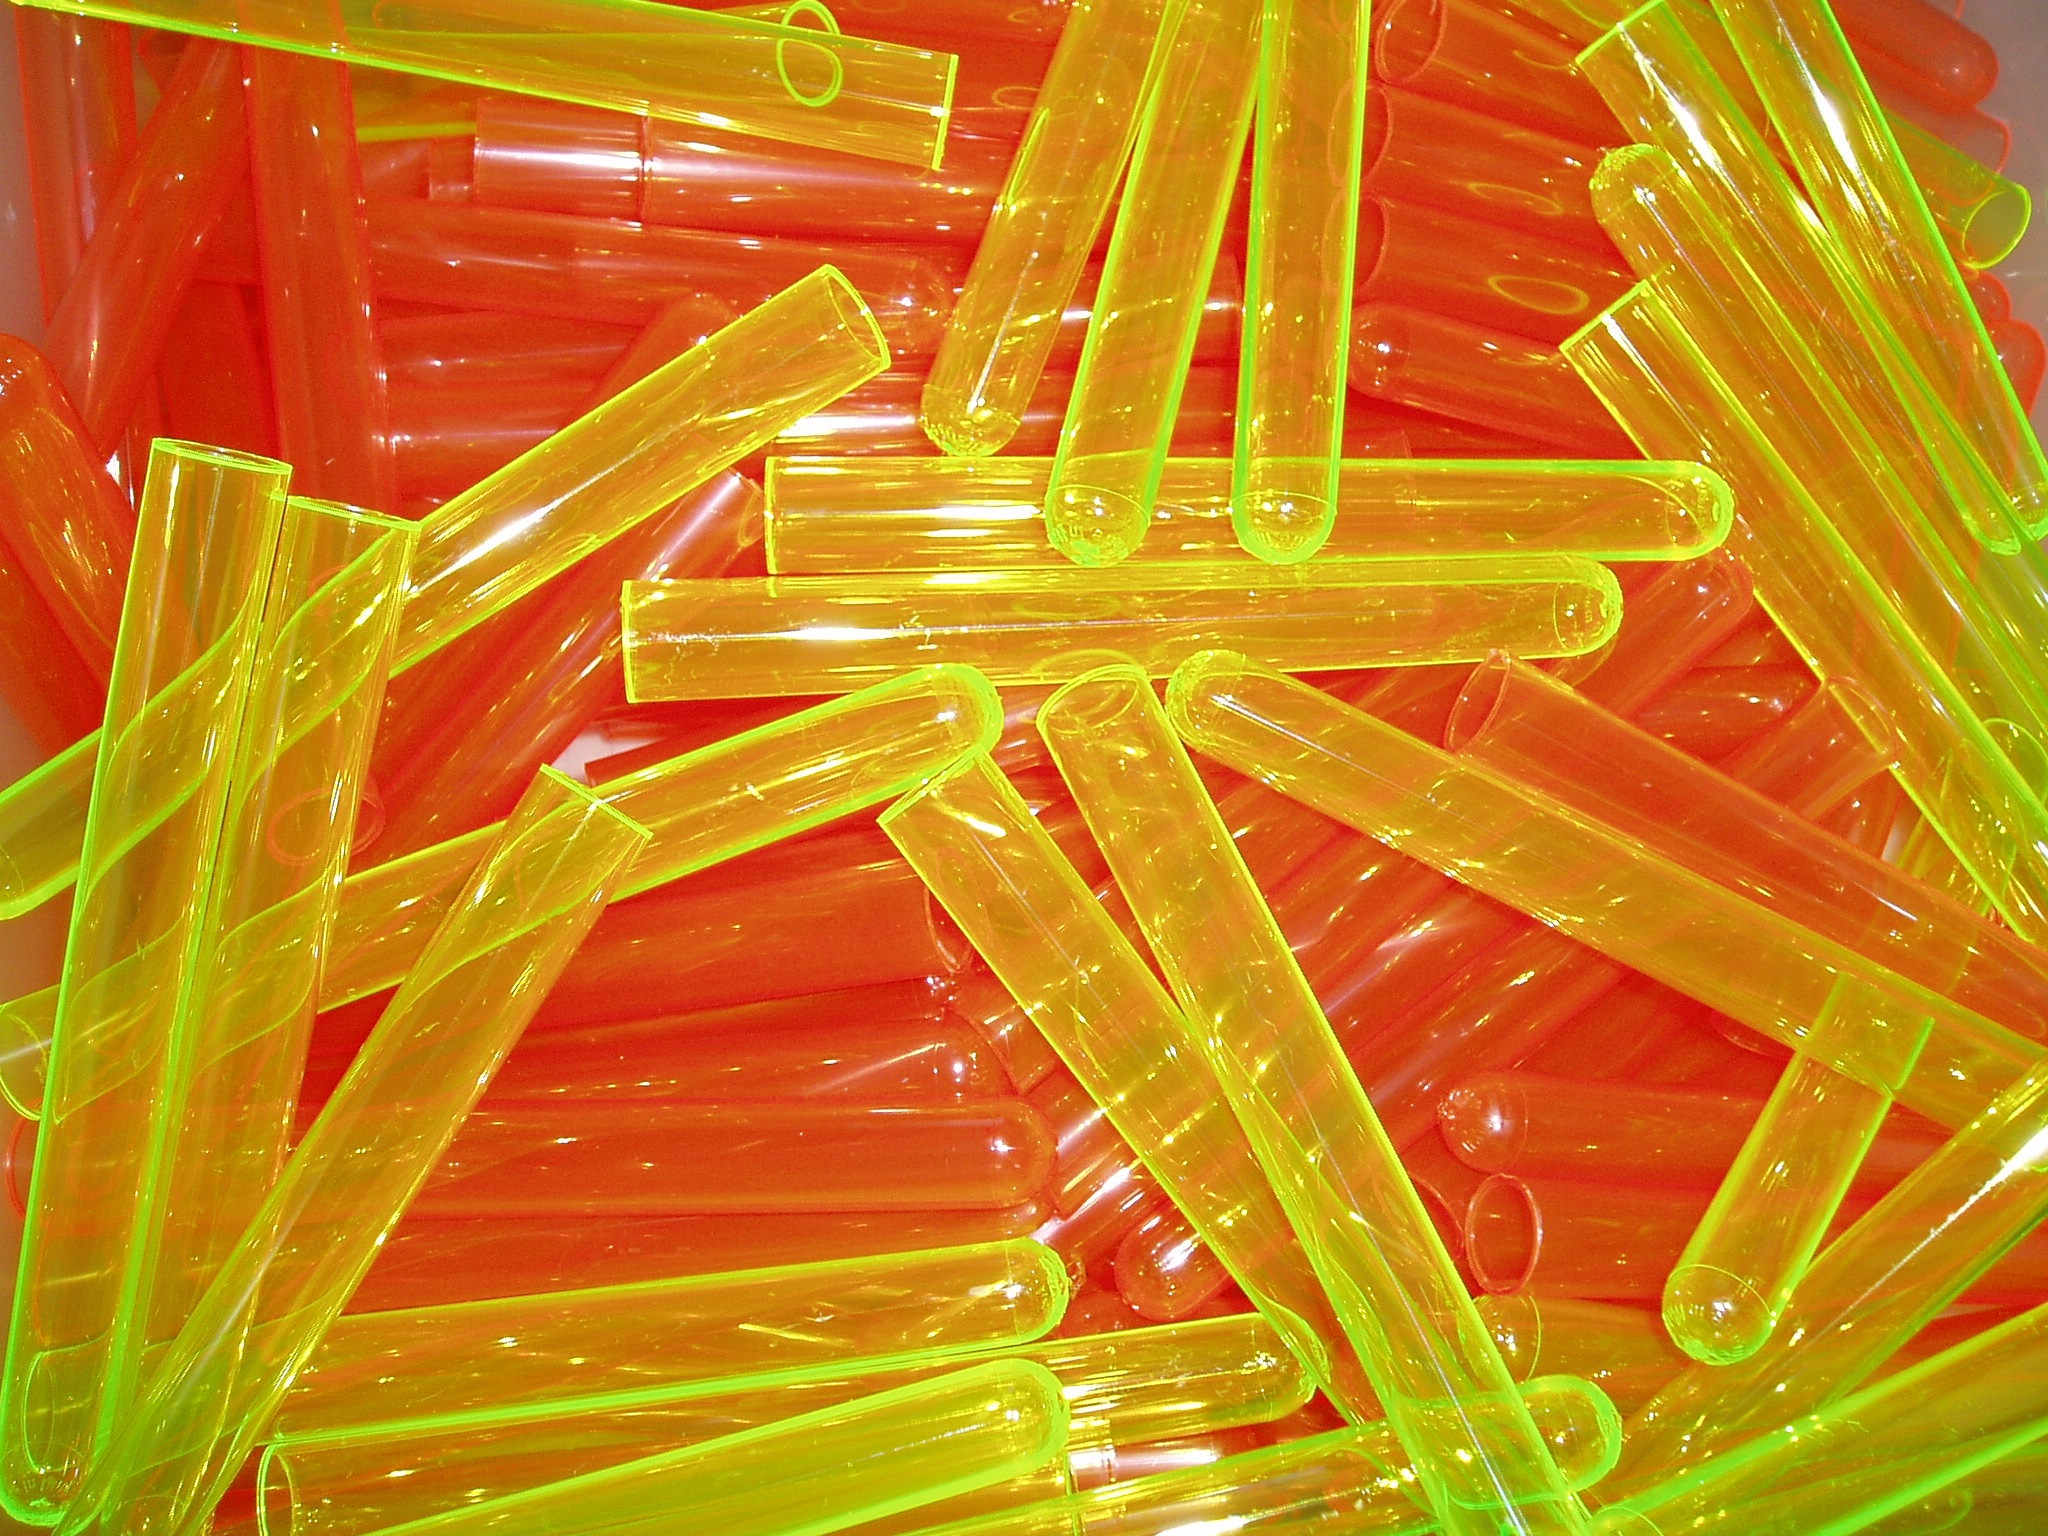
plastic, flower, orange, line, yellow, neon, macro photography, test tubes